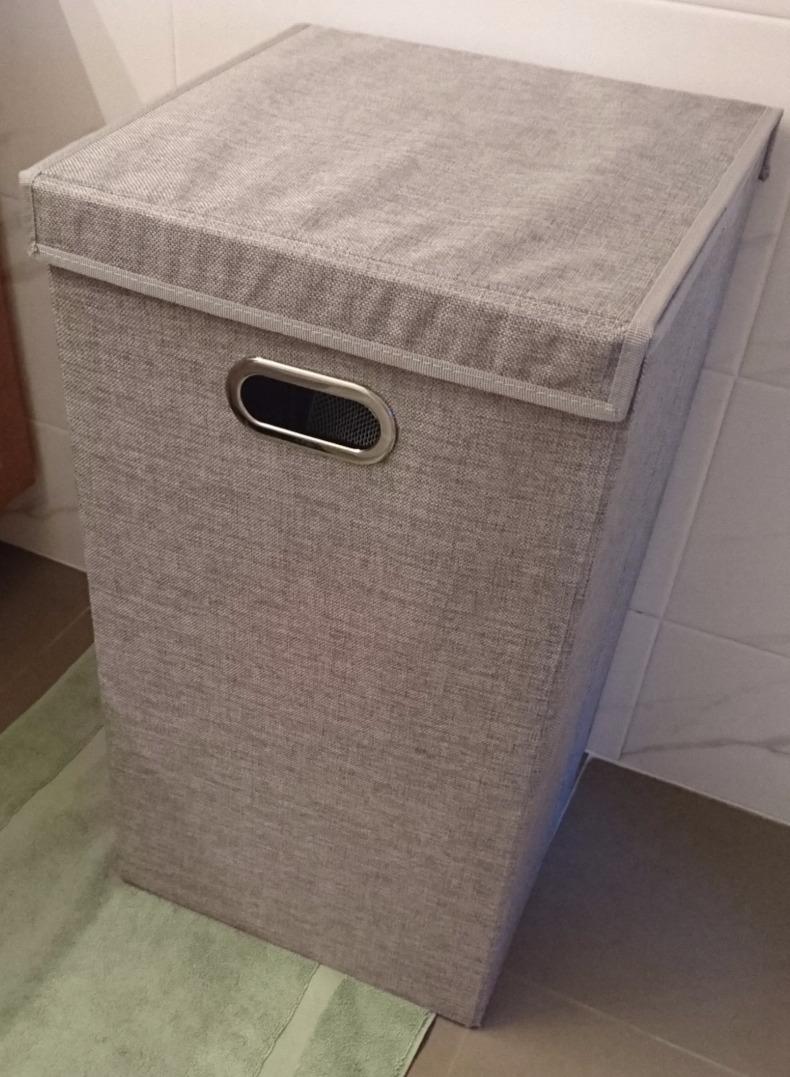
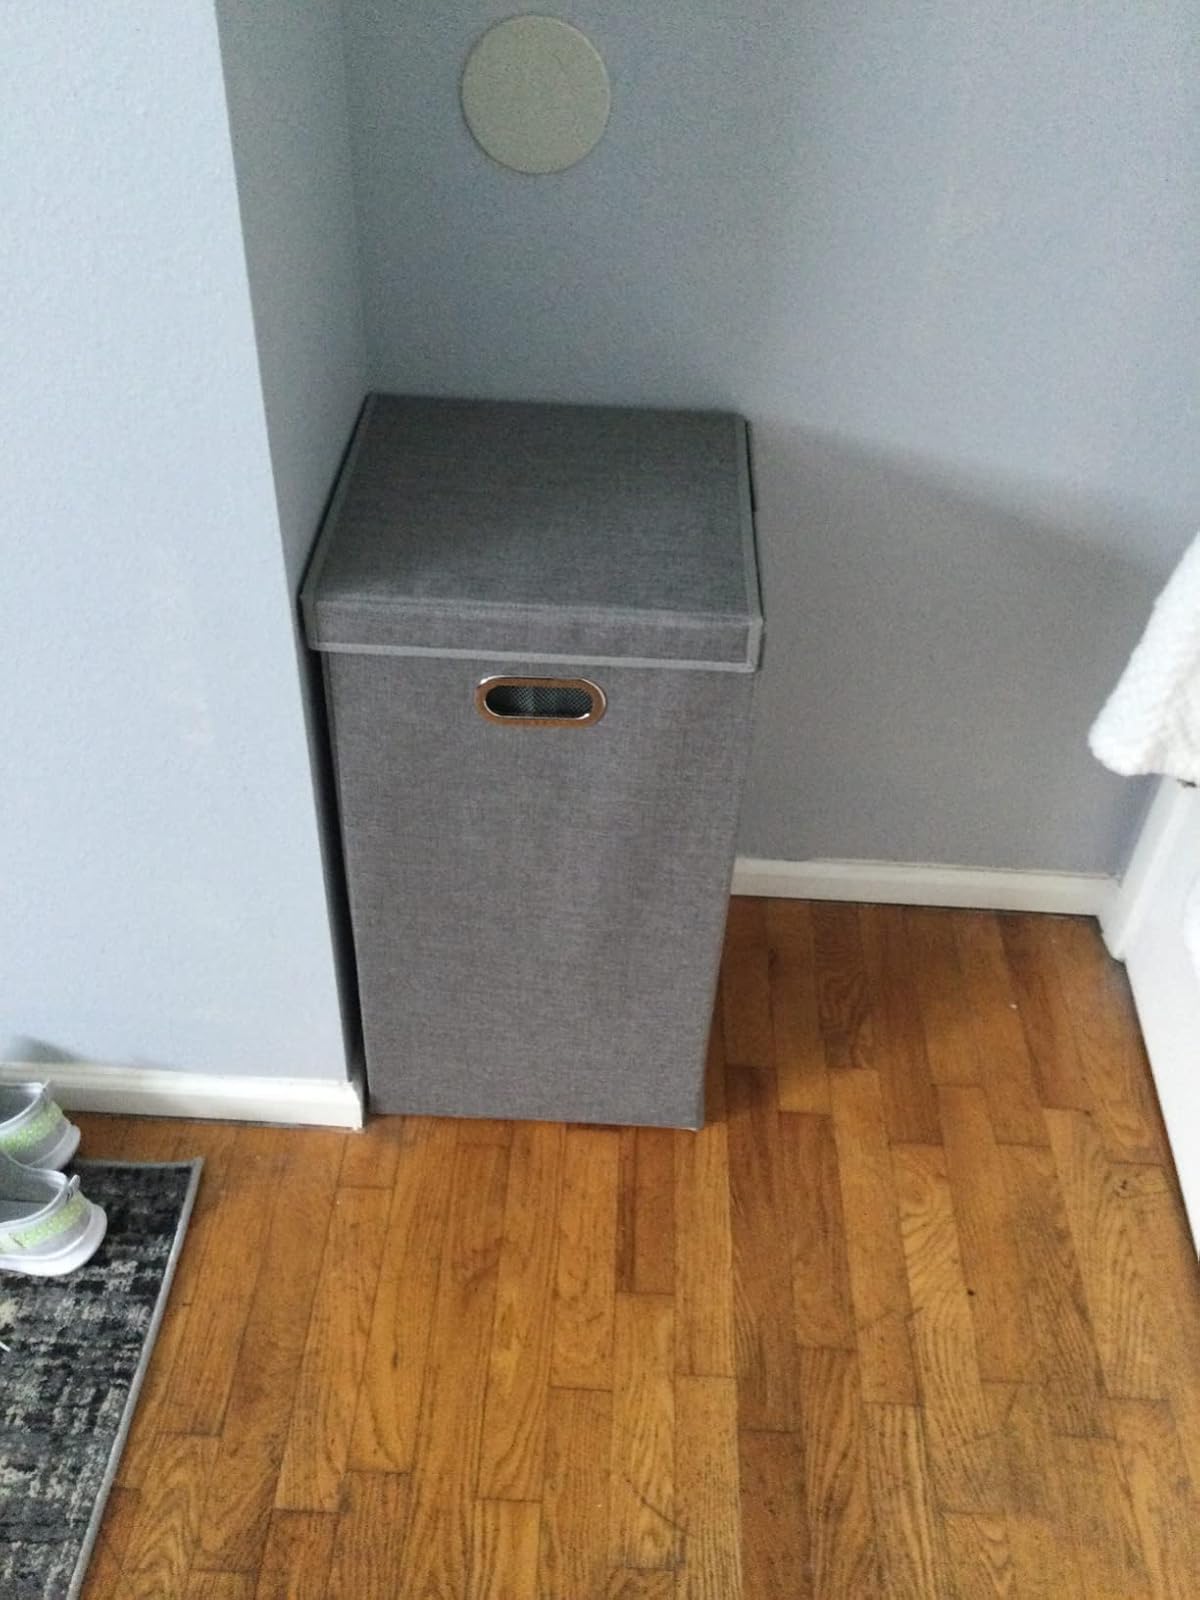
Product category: items_hamper
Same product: yes